Jesuit Church, Warsaw

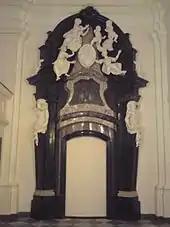
Jan Tarło's cenotaph by Jan Jerzy Plersch 1753, destroyed in 1944, reconstructed in 2010.

The facade is Mannerist, although the interior is completely modern, because very few of the original furnishings of the church were preserved. Inside, there are preserved fragments of a tomb monument of Jan Tarło carved by Jan Jerzy Plersch in white and black marble in 1753, together with reconstructed epitaphs of Sarbiewski, Konarski, Kopczyński and Kiliński. A painting of Our Lady of Grace brought to Poland in 1651 by bishop Juan de Torres as a gift from Pope Innocent X is also displayed, along with a preserved wooden crucifix from 1383, a baroque sculpture of Our Lady of Grace, from the beginning of the 18th century, and a stone sculpture of a laying bear from the half of 18th century.